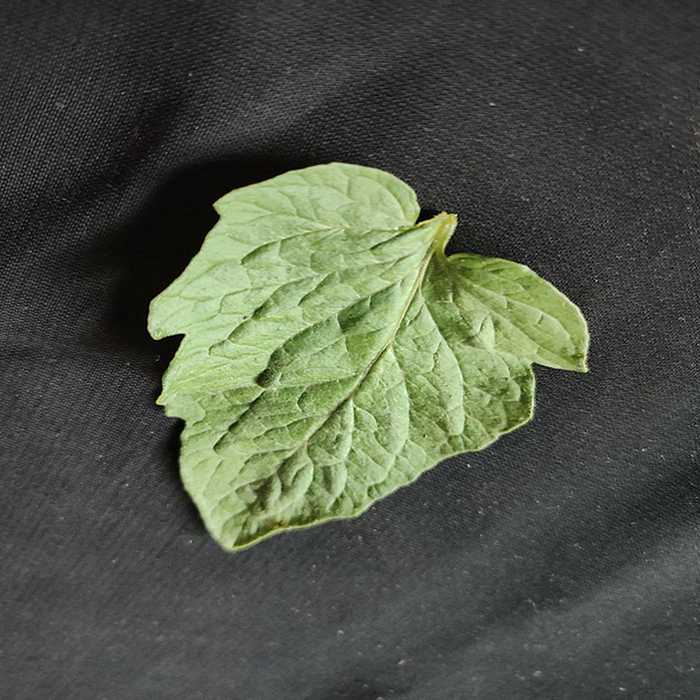
Plant: Tomato
Label: Tomato Fresh leaf